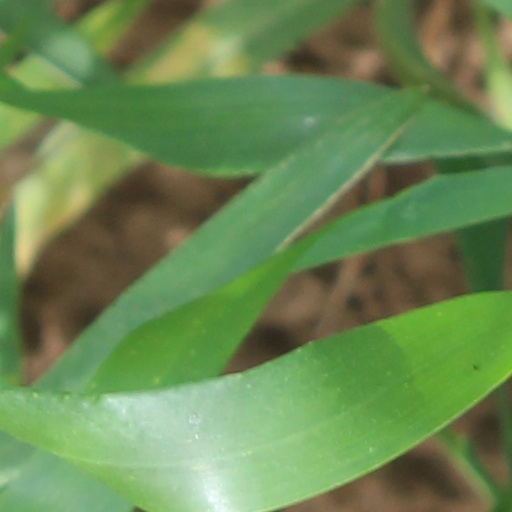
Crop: wheat